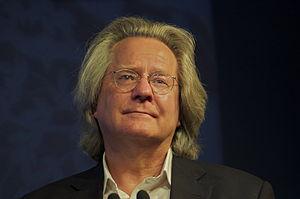
Anthony Clifford Grayling, né le 3 avril 1949 à Luanshya, est un philosophe britannique.